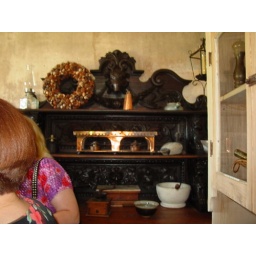
This shelf was in the unattached kitchen at the White Castle.